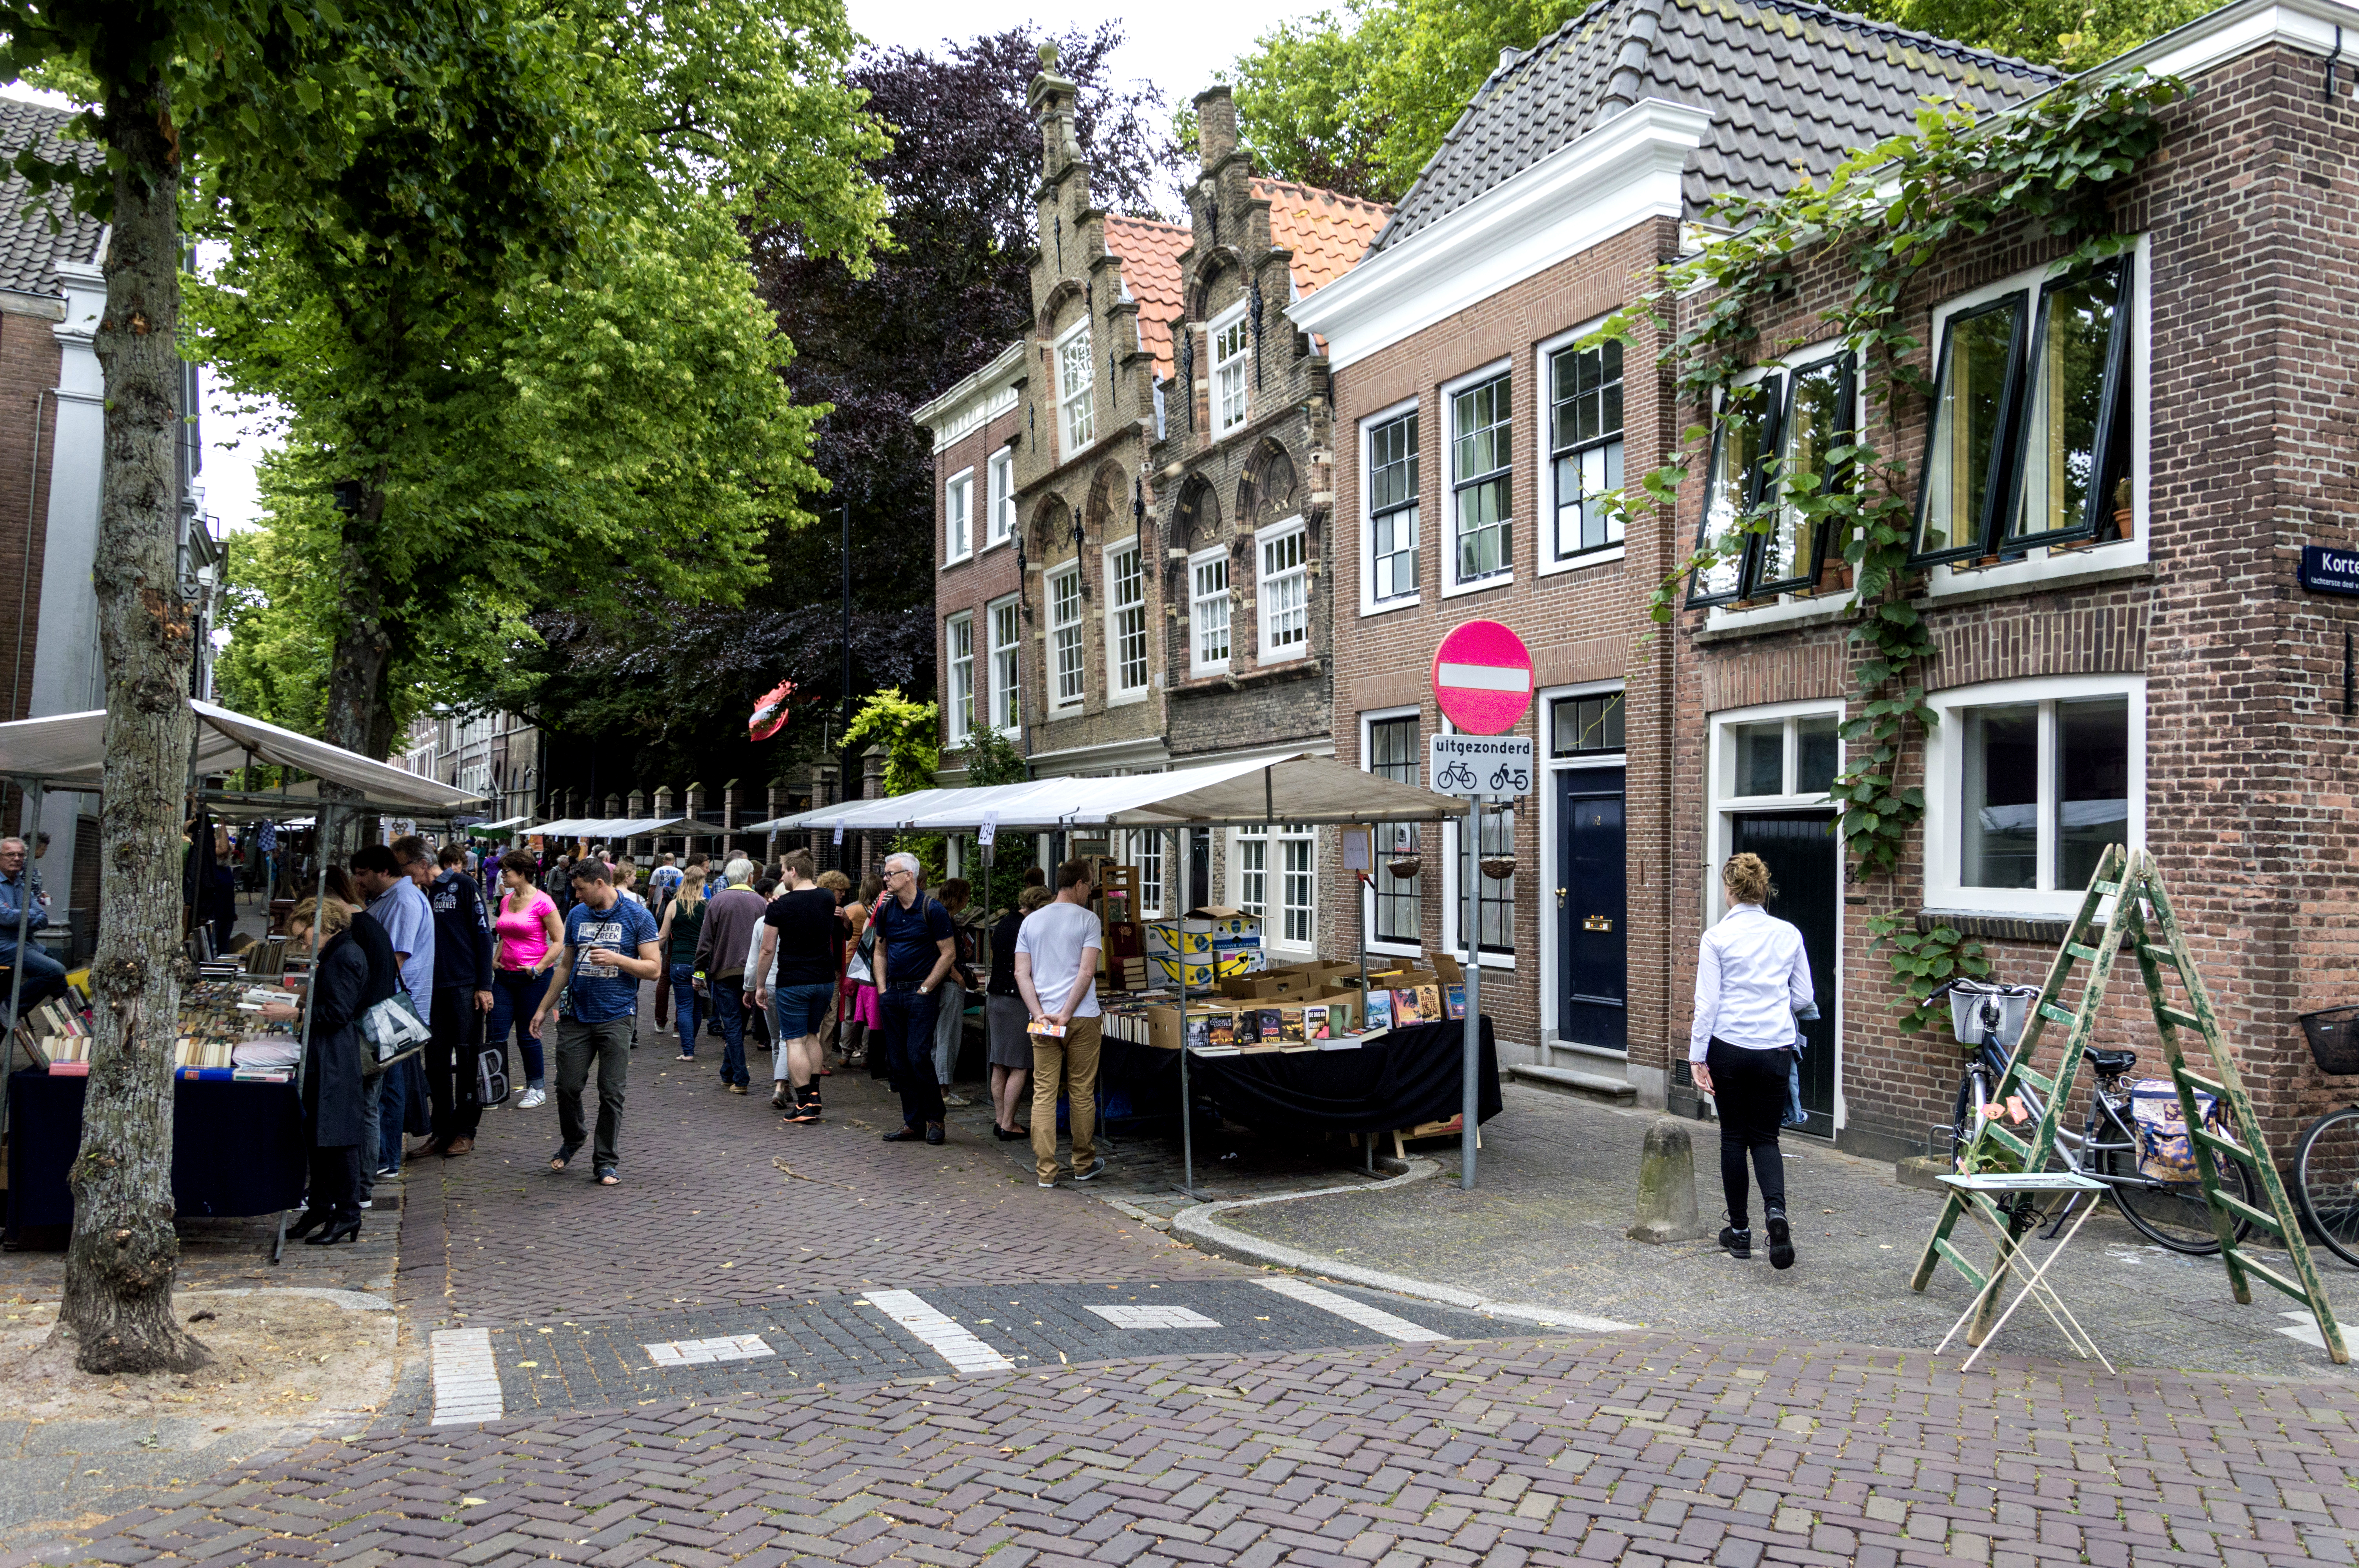
outdoor, pedestrian, architecture, road, street, photography, town, van, building, city, photo, downtown, transport, vehicle, plaza, nikon, historic, tourism, lane, waterway, public transport, public space, holland, nederland, netherlands, infrastructure, dutch, outdoorphotography, picture, photograph, fotos, foto, fotografie, town square, urbanphotography, geheugen, paulvandevelde, pdvandevelde, padagudaloma, dordrecht, stadsfotografie, nederlandinfotos, historisch, urbanfotografie, stadswandeling, architectuur, pvdvfotografie, pdvandeveldedordrecht, diep, rondjedordt, dedordtevaer, dutchphotography, nederlandsefotografie, dutchphotogaraphy, totallydutch, fotografienederland, hollandsefotografie, fotografieholland, dordtmonumenteel, fotosdordrecht, fotosvandordrecht, erfgoedcentrumdiep, openmonumentendag, neighbourhood, boekenmarkt, museumstraat, urban area, residential area, human settlement